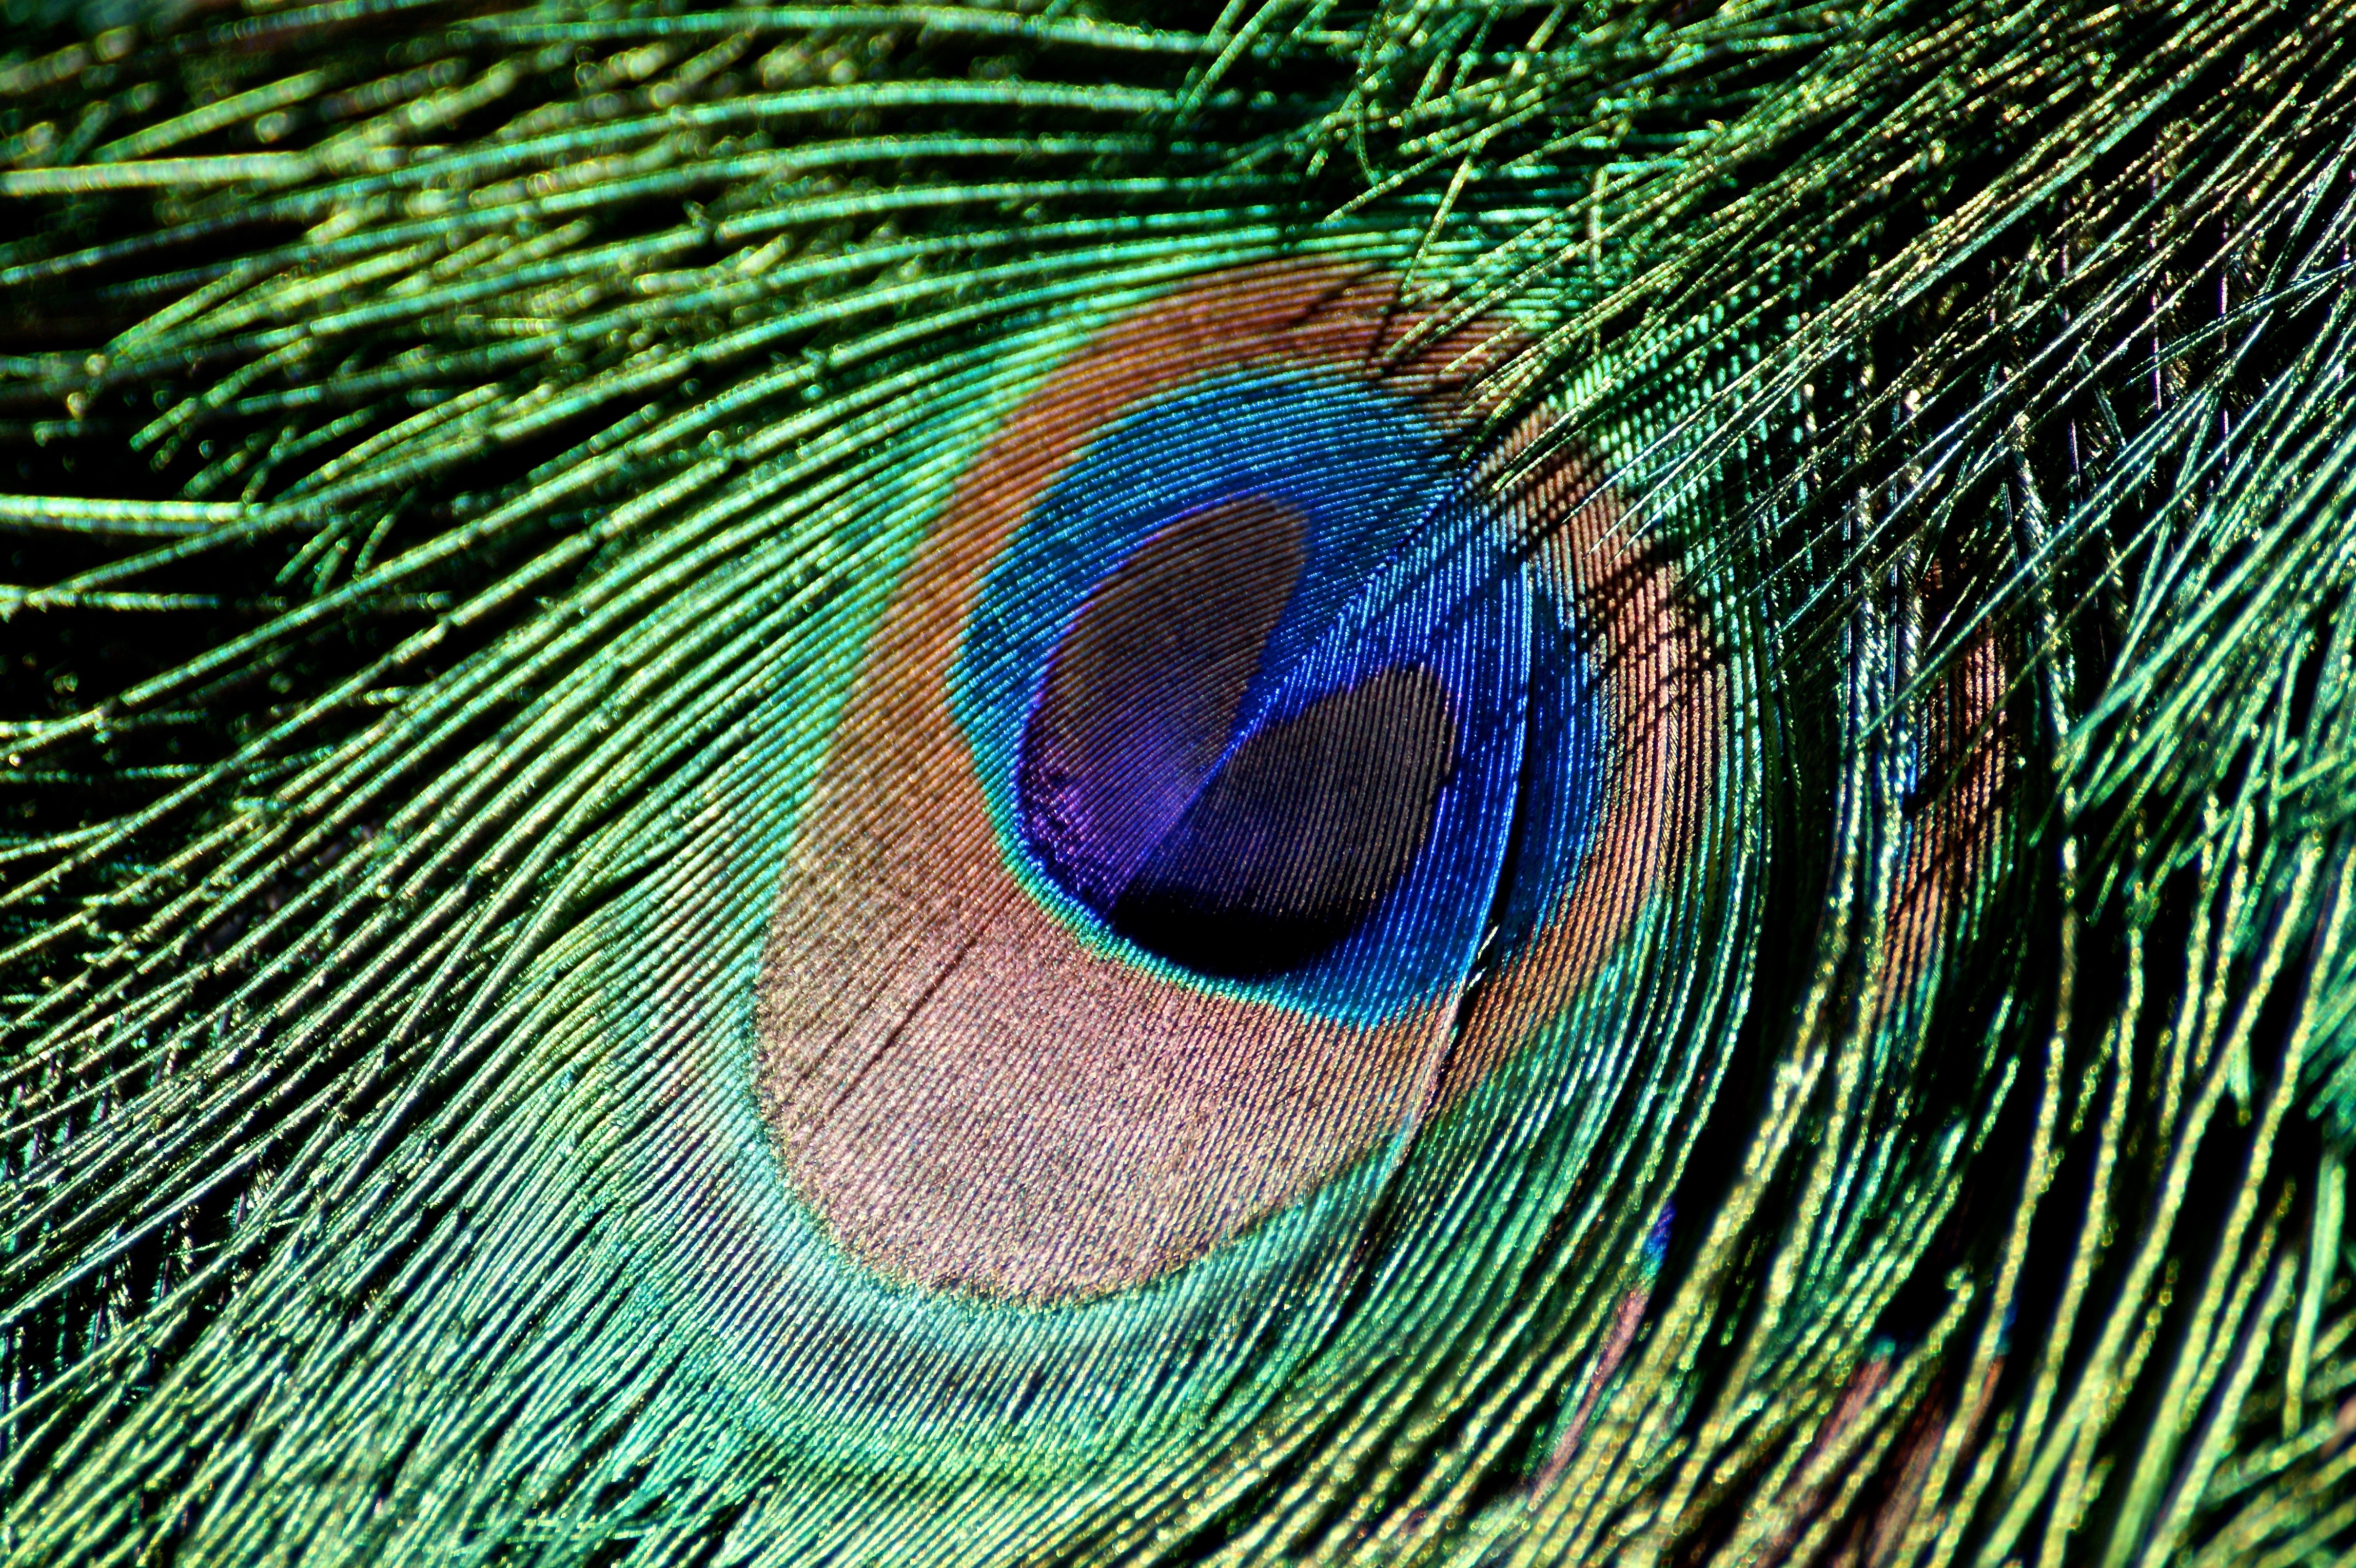
nature, bird, wing, structure, green, beak, color, blue, colorful, close, feather, fauna, material, peacock, plumage, close up, drawing, vertebrate, peafowl, iridescent, bird feather, peacock feather, fashion accessory